Al Roker

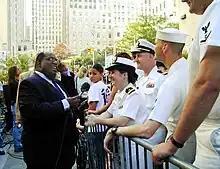
Roker with members of the United States Navy, 2000

Writing with Dick Lochte, Roker co-authored a series of murder mysteries beginning in 2009 that feature Billy Blessing, a celebrity chef turned amateur detective. The second book in the series, "The Midnight Show Murders" (2010), was nominated for